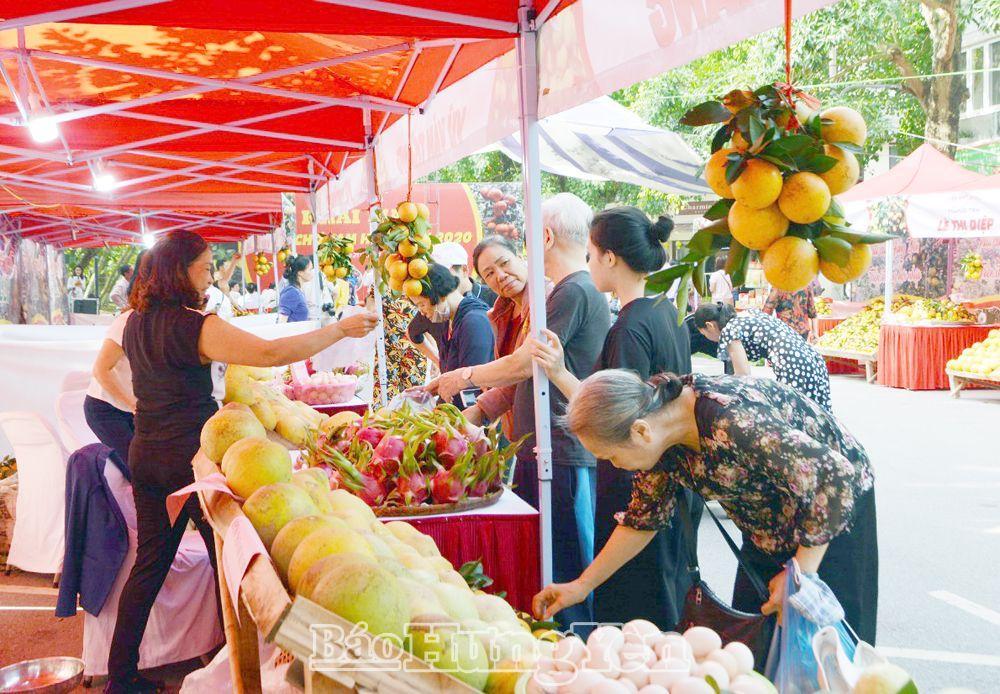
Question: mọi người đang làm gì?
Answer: mọi người đang lựa mua hàng ở quầy trái cây